John L. Gaunt

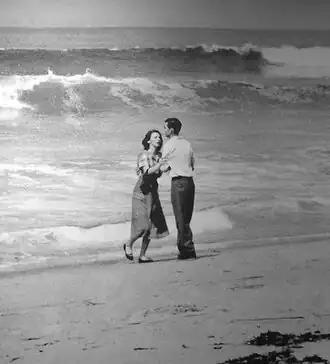
(1955) Gaunt's Pulitzer prize winning photograph "Tragedy by the Sea", a young couple standing together beside the Pacific Ocean in Hermosa Beach, California

Gaunt was born on June 4, 1924 and was the only child. His father was a stockbroker and he moved the family to Southern California in the late 1920s. Gaunt grew up in Hermosa Beach, California. He grew up with his future wife, Mary Elise, and he graduated from Redondo Union High School. In high school he contributed to the school's newspaper and provided images to the Hermosa Beach newspaper, "Daily Breeze". He served in the United States Army Air Forces as a pilot during World War II. He studied at Compton College and graduated from University of Southern California with a degree in zoology.